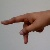
The image shows a hand gesture representing the letter 'P' in Indian Sign Language.